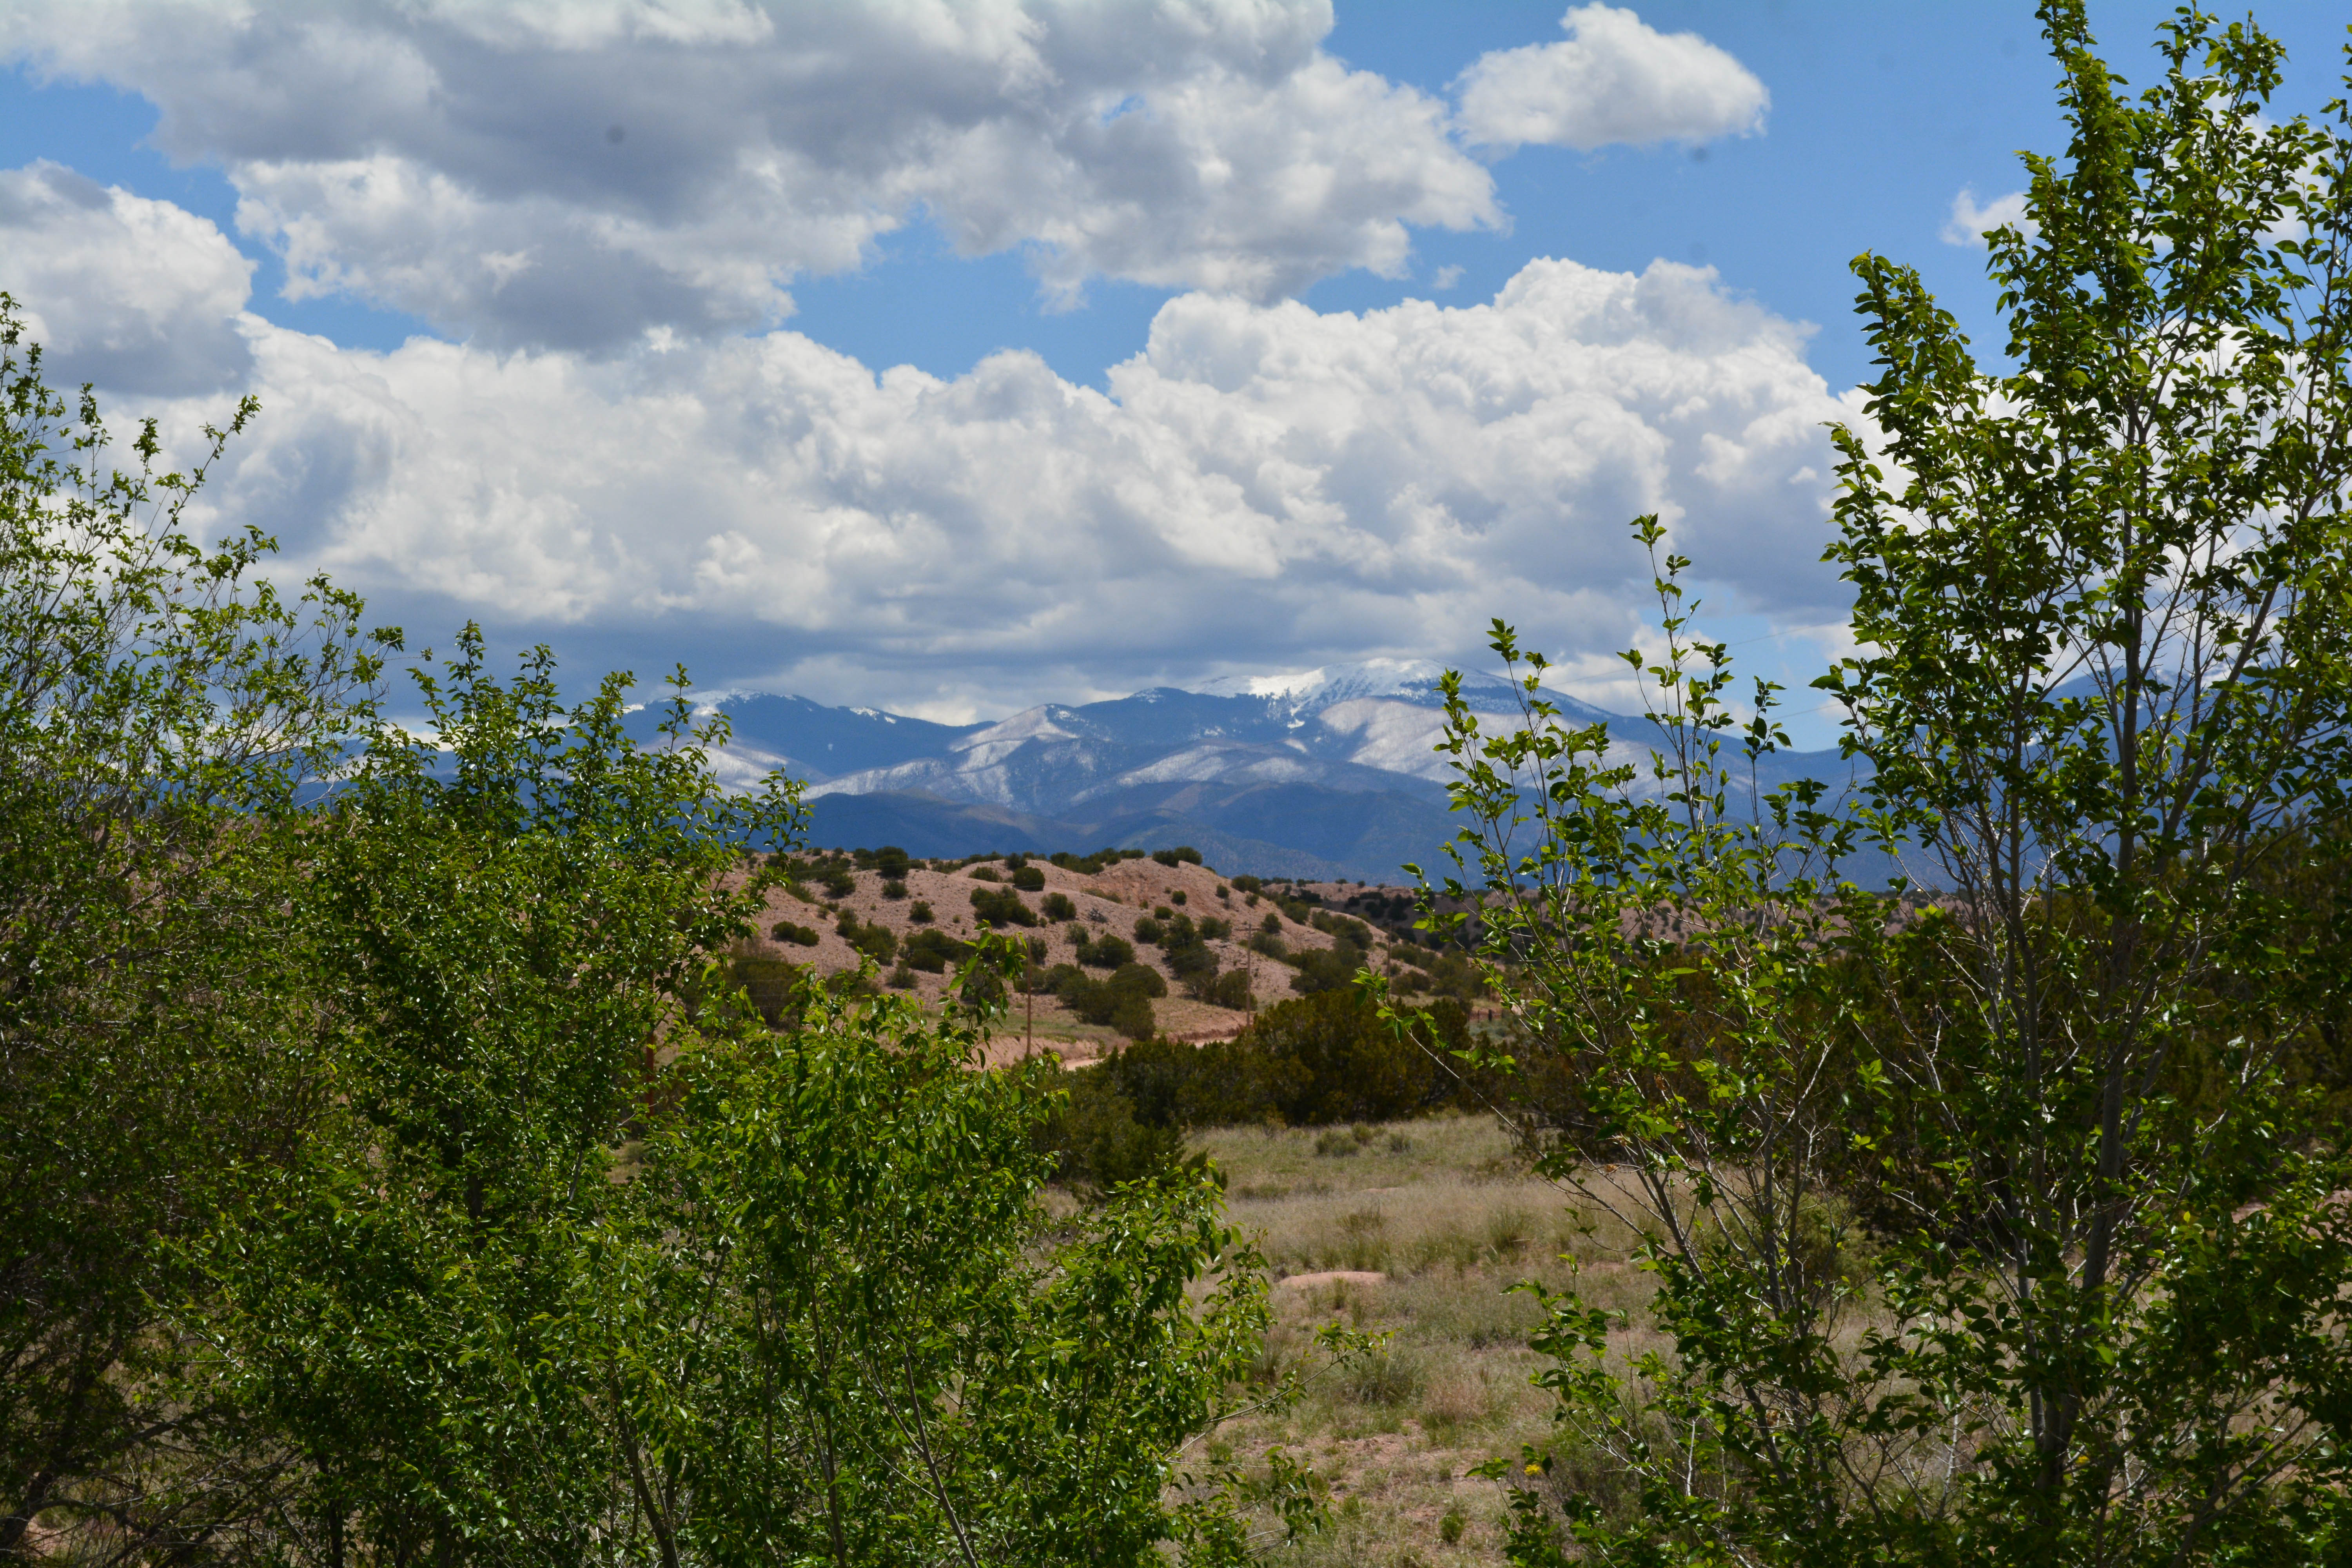
landscape, tree, nature, forest, grass, wilderness, mountain, cloud, sky, meadow, hill, flower, valley, park, ridge, plateau, santafe, truchas, northernnewmexico, pueblosantafe, habitat, ecosystem, rural area, natural environment, geographical feature, mountainous landforms